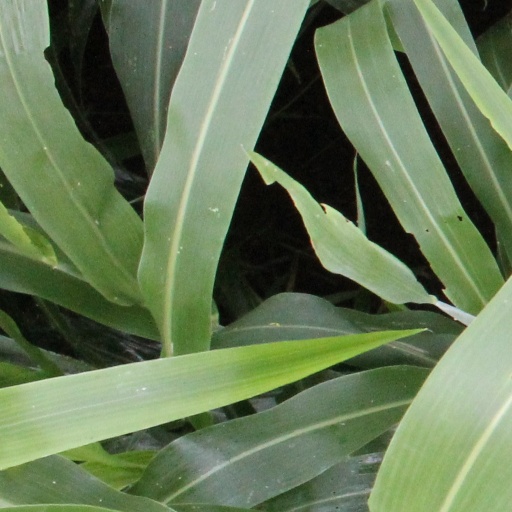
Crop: sorghum